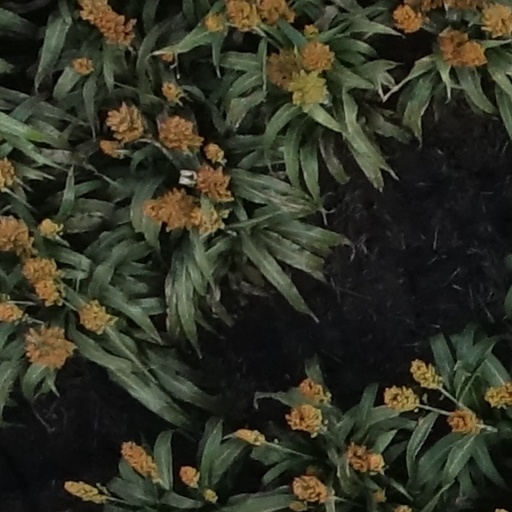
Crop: sorghum